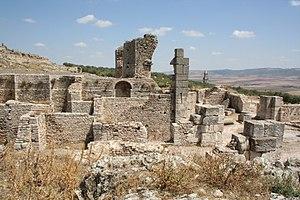
Thermes d'Aïn Doura, Dougga
Cette liste des monuments classés du gouvernorat de Béja est une liste des monuments historiques et archéologiques protégés et classés du gouvernorat de Béja, établie par l'Institut national du patrimoine de Tunisie.
Dougga ou Thugga est un site archéologique situé dans la délégation de Téboursouk au Nord-Ouest de la Tunisie.